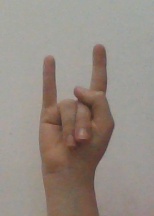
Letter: la